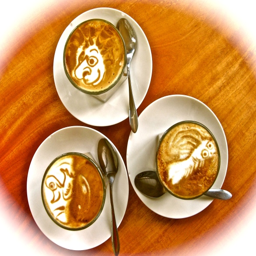
cups of coffee with drawings in the milk .